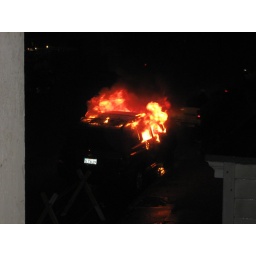
someone blew up a car in front of my house